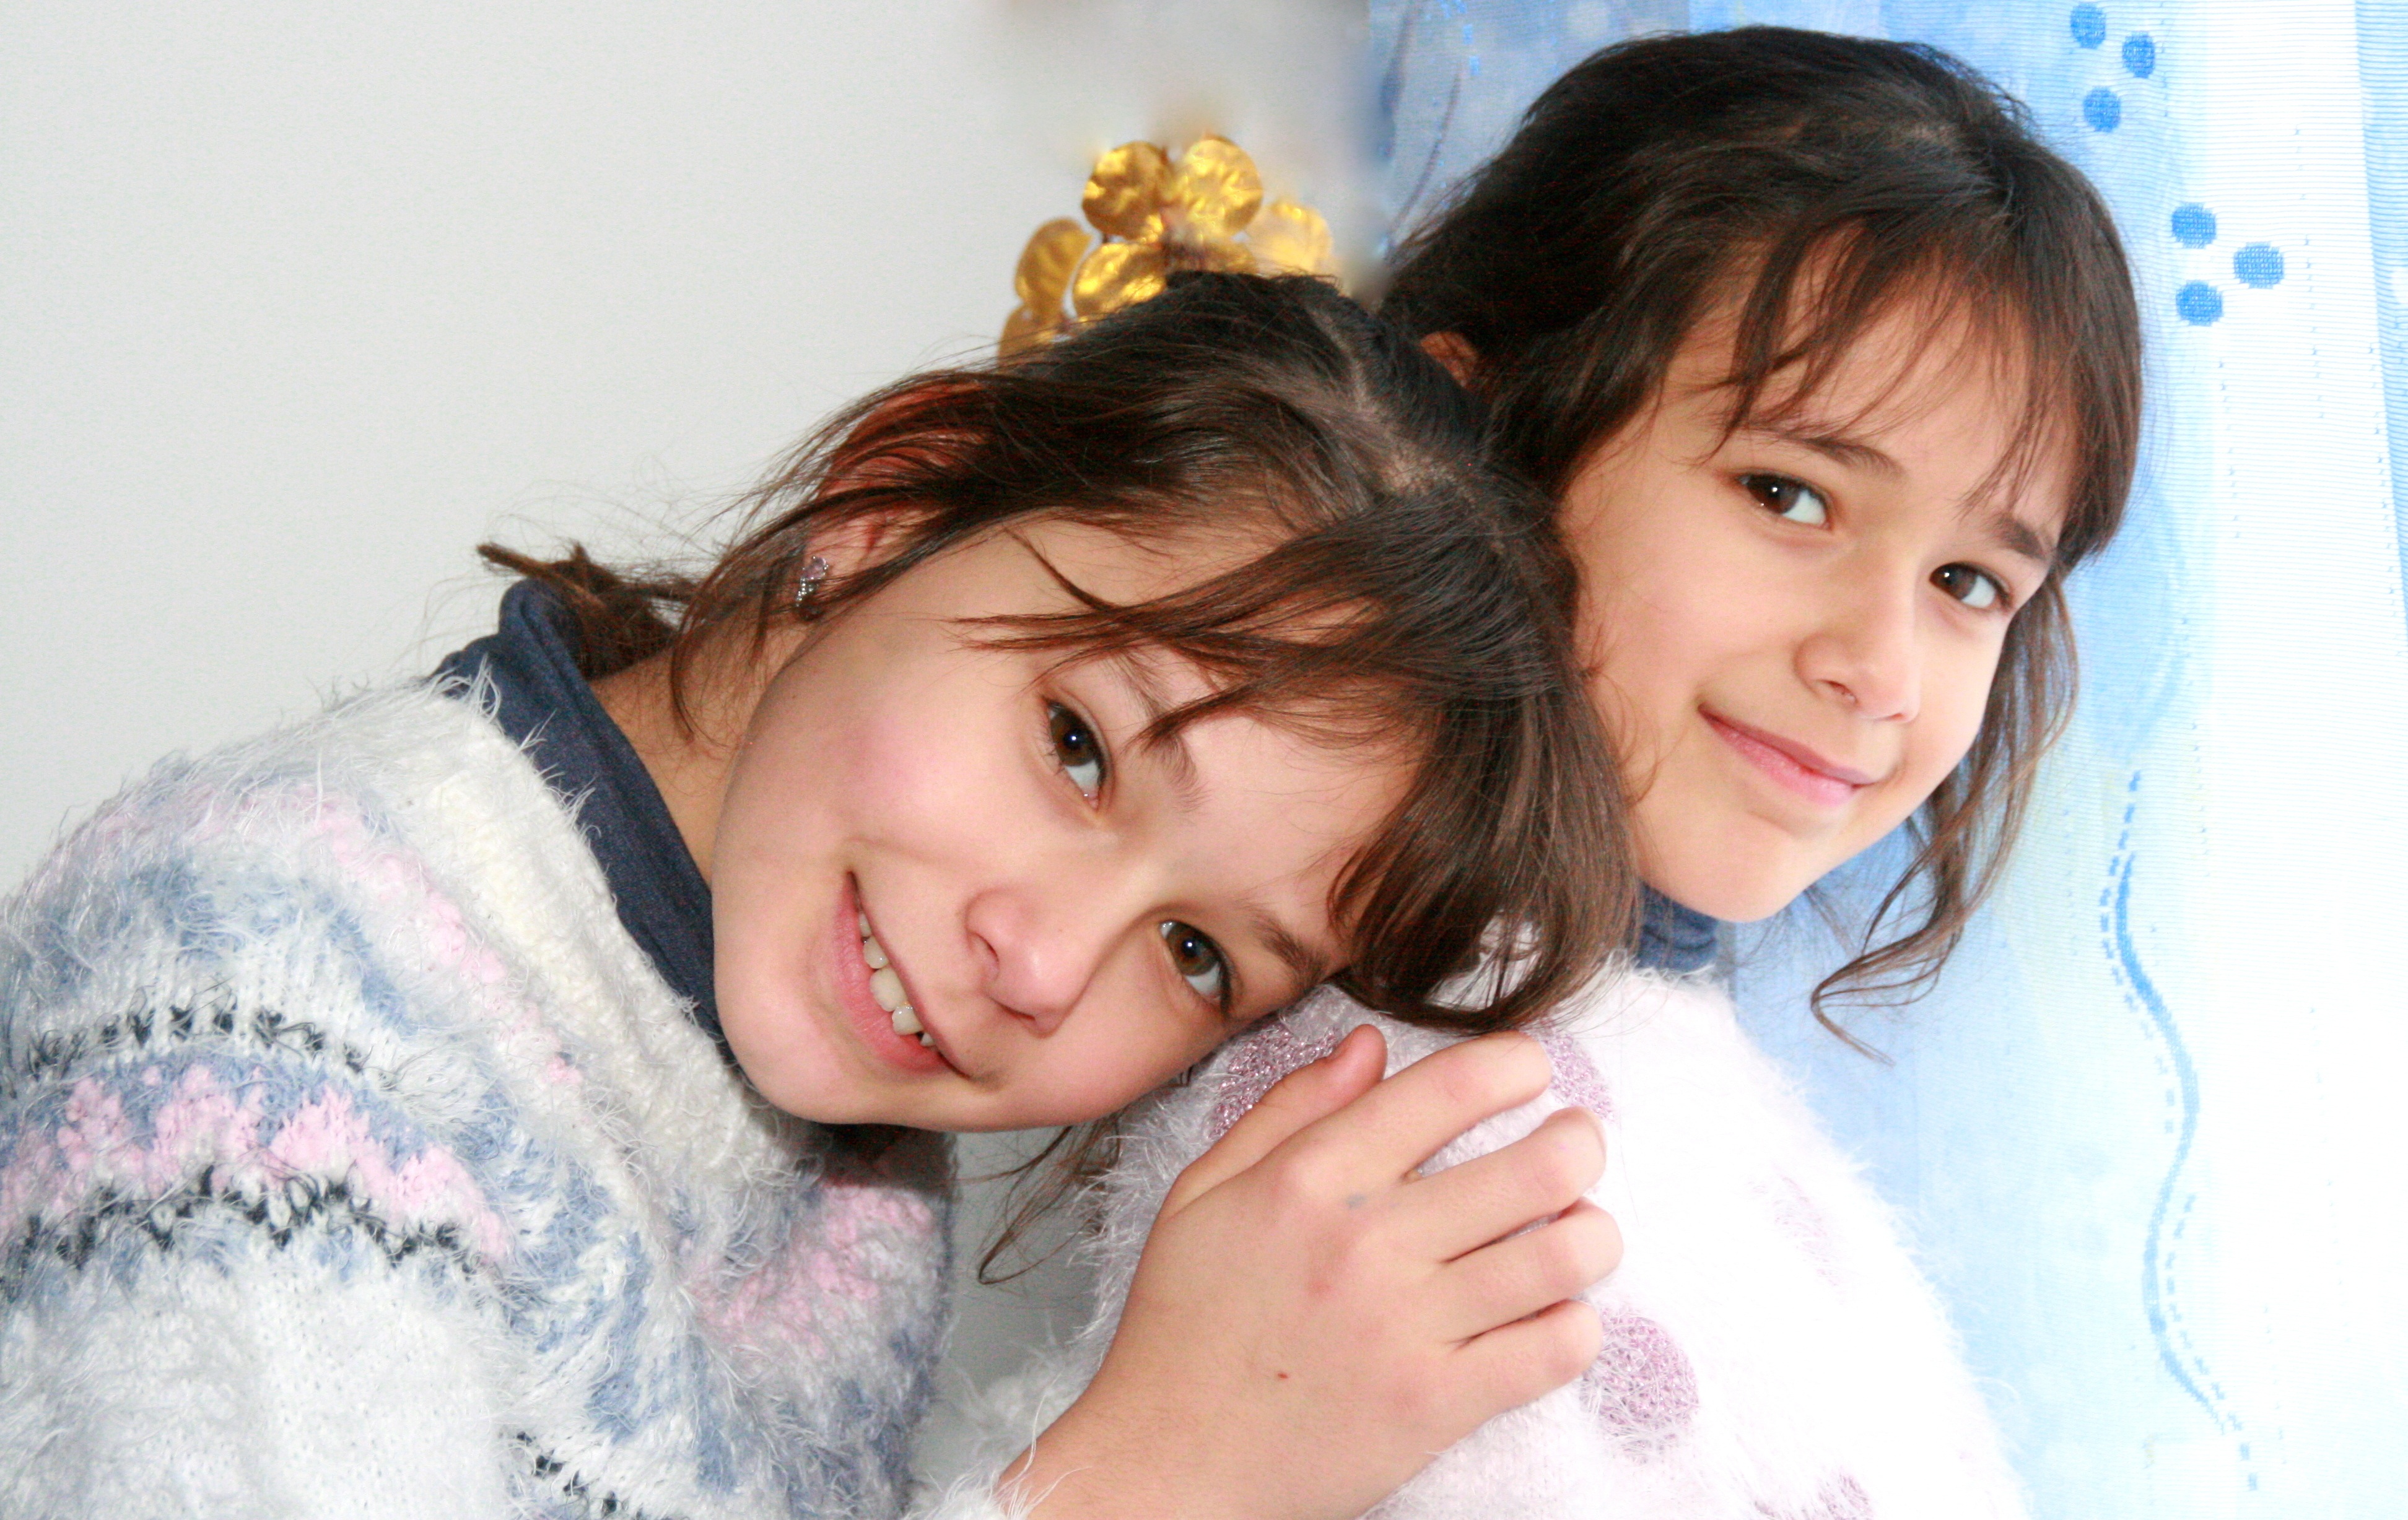
person, people, woman, photography, love, portrait, romance, child, smile, hug, family, mother, innocence, beauty, emotion, sisters, interaction, photo shoot, portrait photography